Motorola MC10800

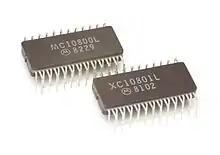
MC10800 family in Quad in-line packages

The Motorola MC10800 is a 4-bit bit-sliced processor designed by Motorola and introduced in 1979. It is implemented in ECL logic and is part of the M10800 family.